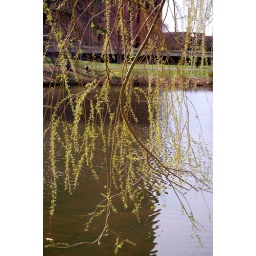
I took this picture sitting under a tree with many of these hanging brances.